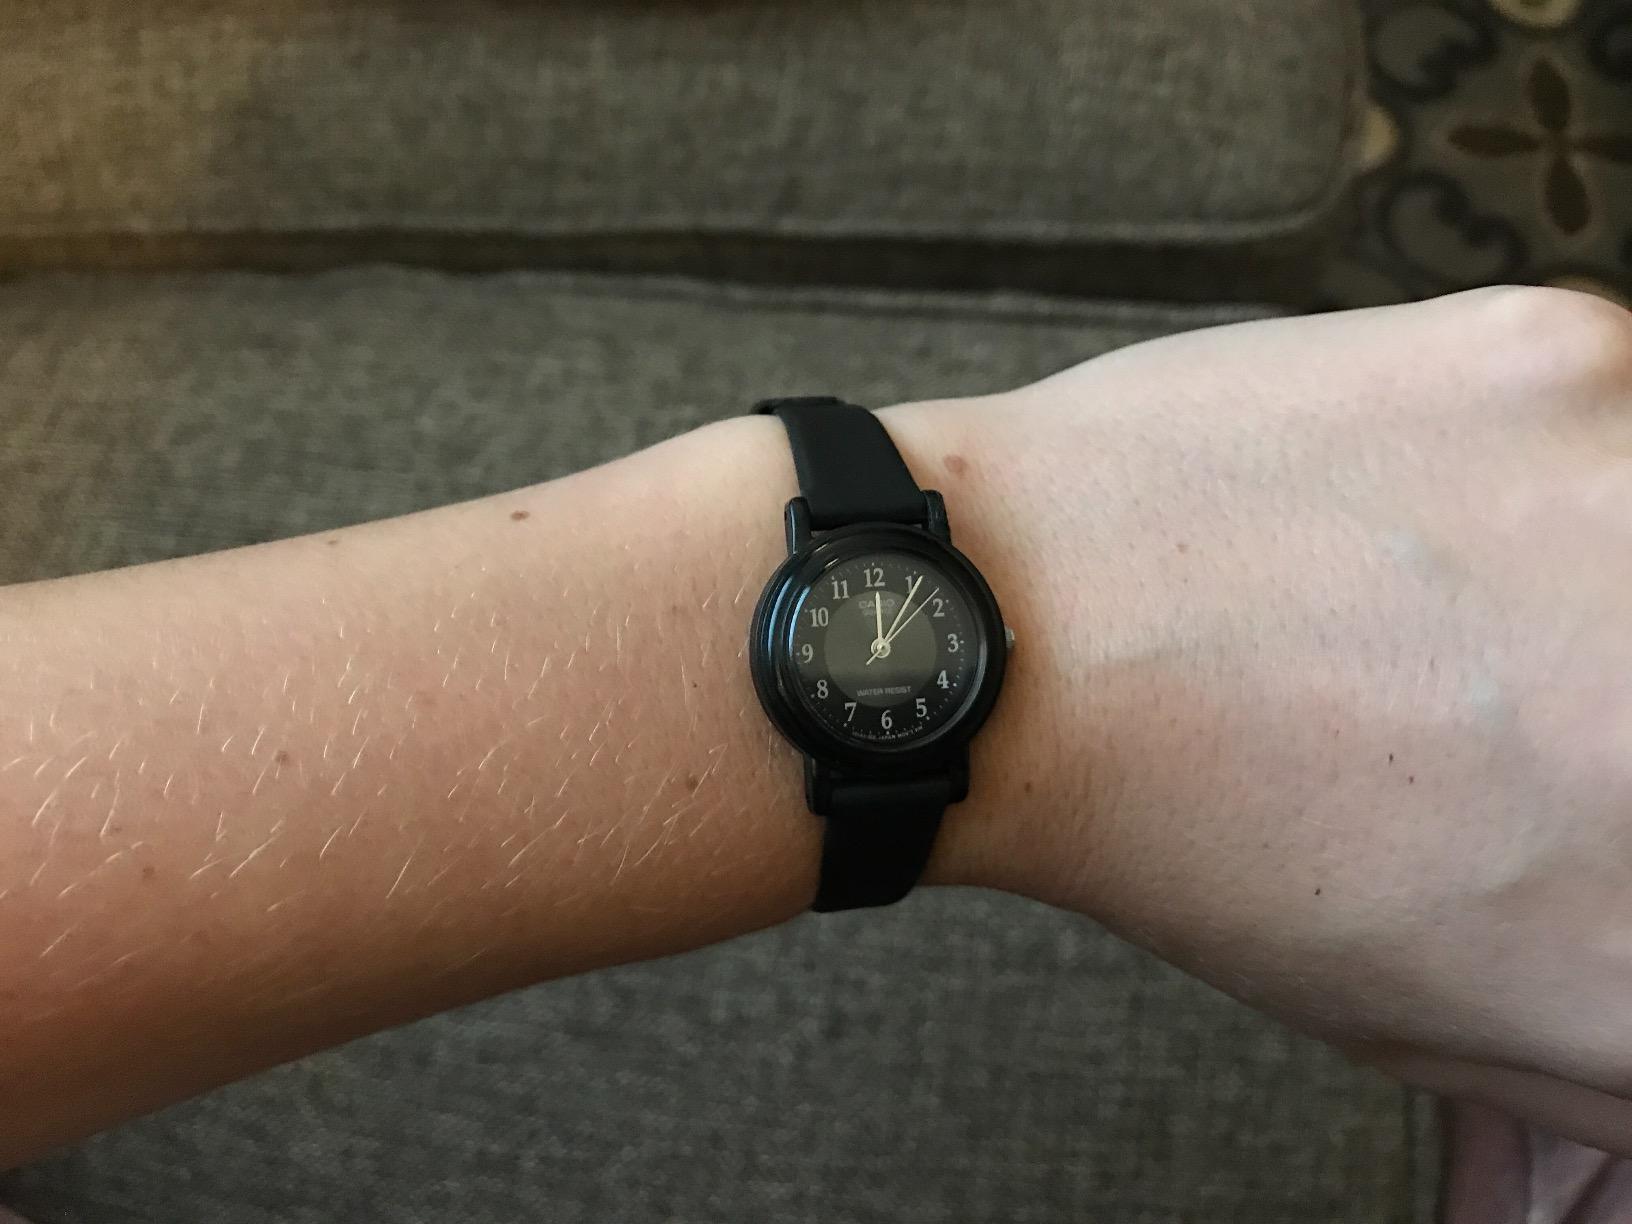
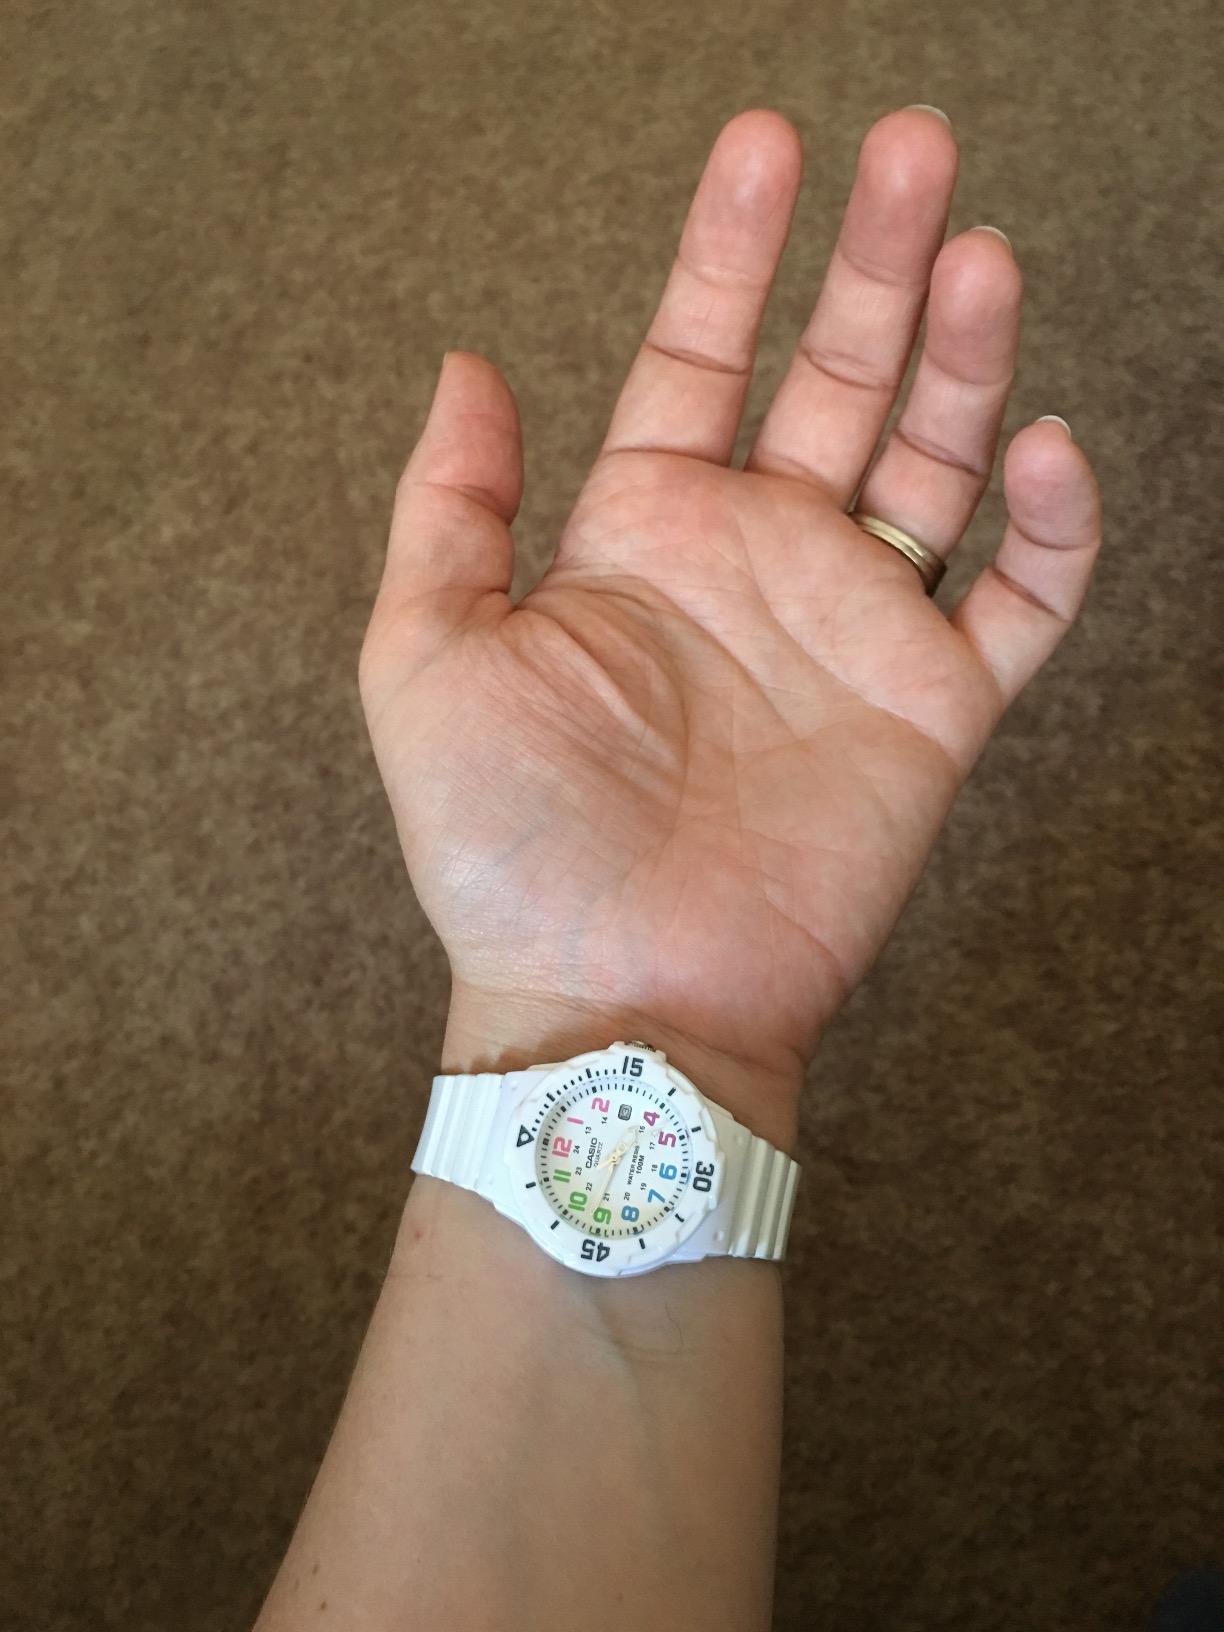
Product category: accessories_watch
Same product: no